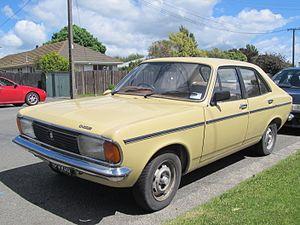
"Les véhicules construits par l'entreprise Chrysler sont des modèles portant le nom de ""Chrysler"", plutôt que l'une de leurs filiales. La plupart des Chryslers ont été des voitures de luxe, hormis en 1970 pour les modèles Européens qui ont été développés par les divisions Simca et Rootes.